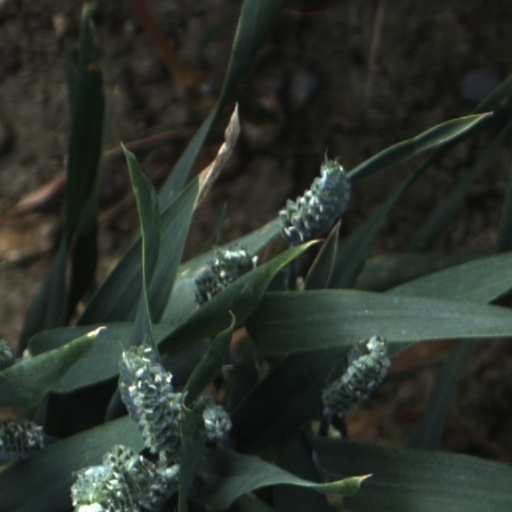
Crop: wheat